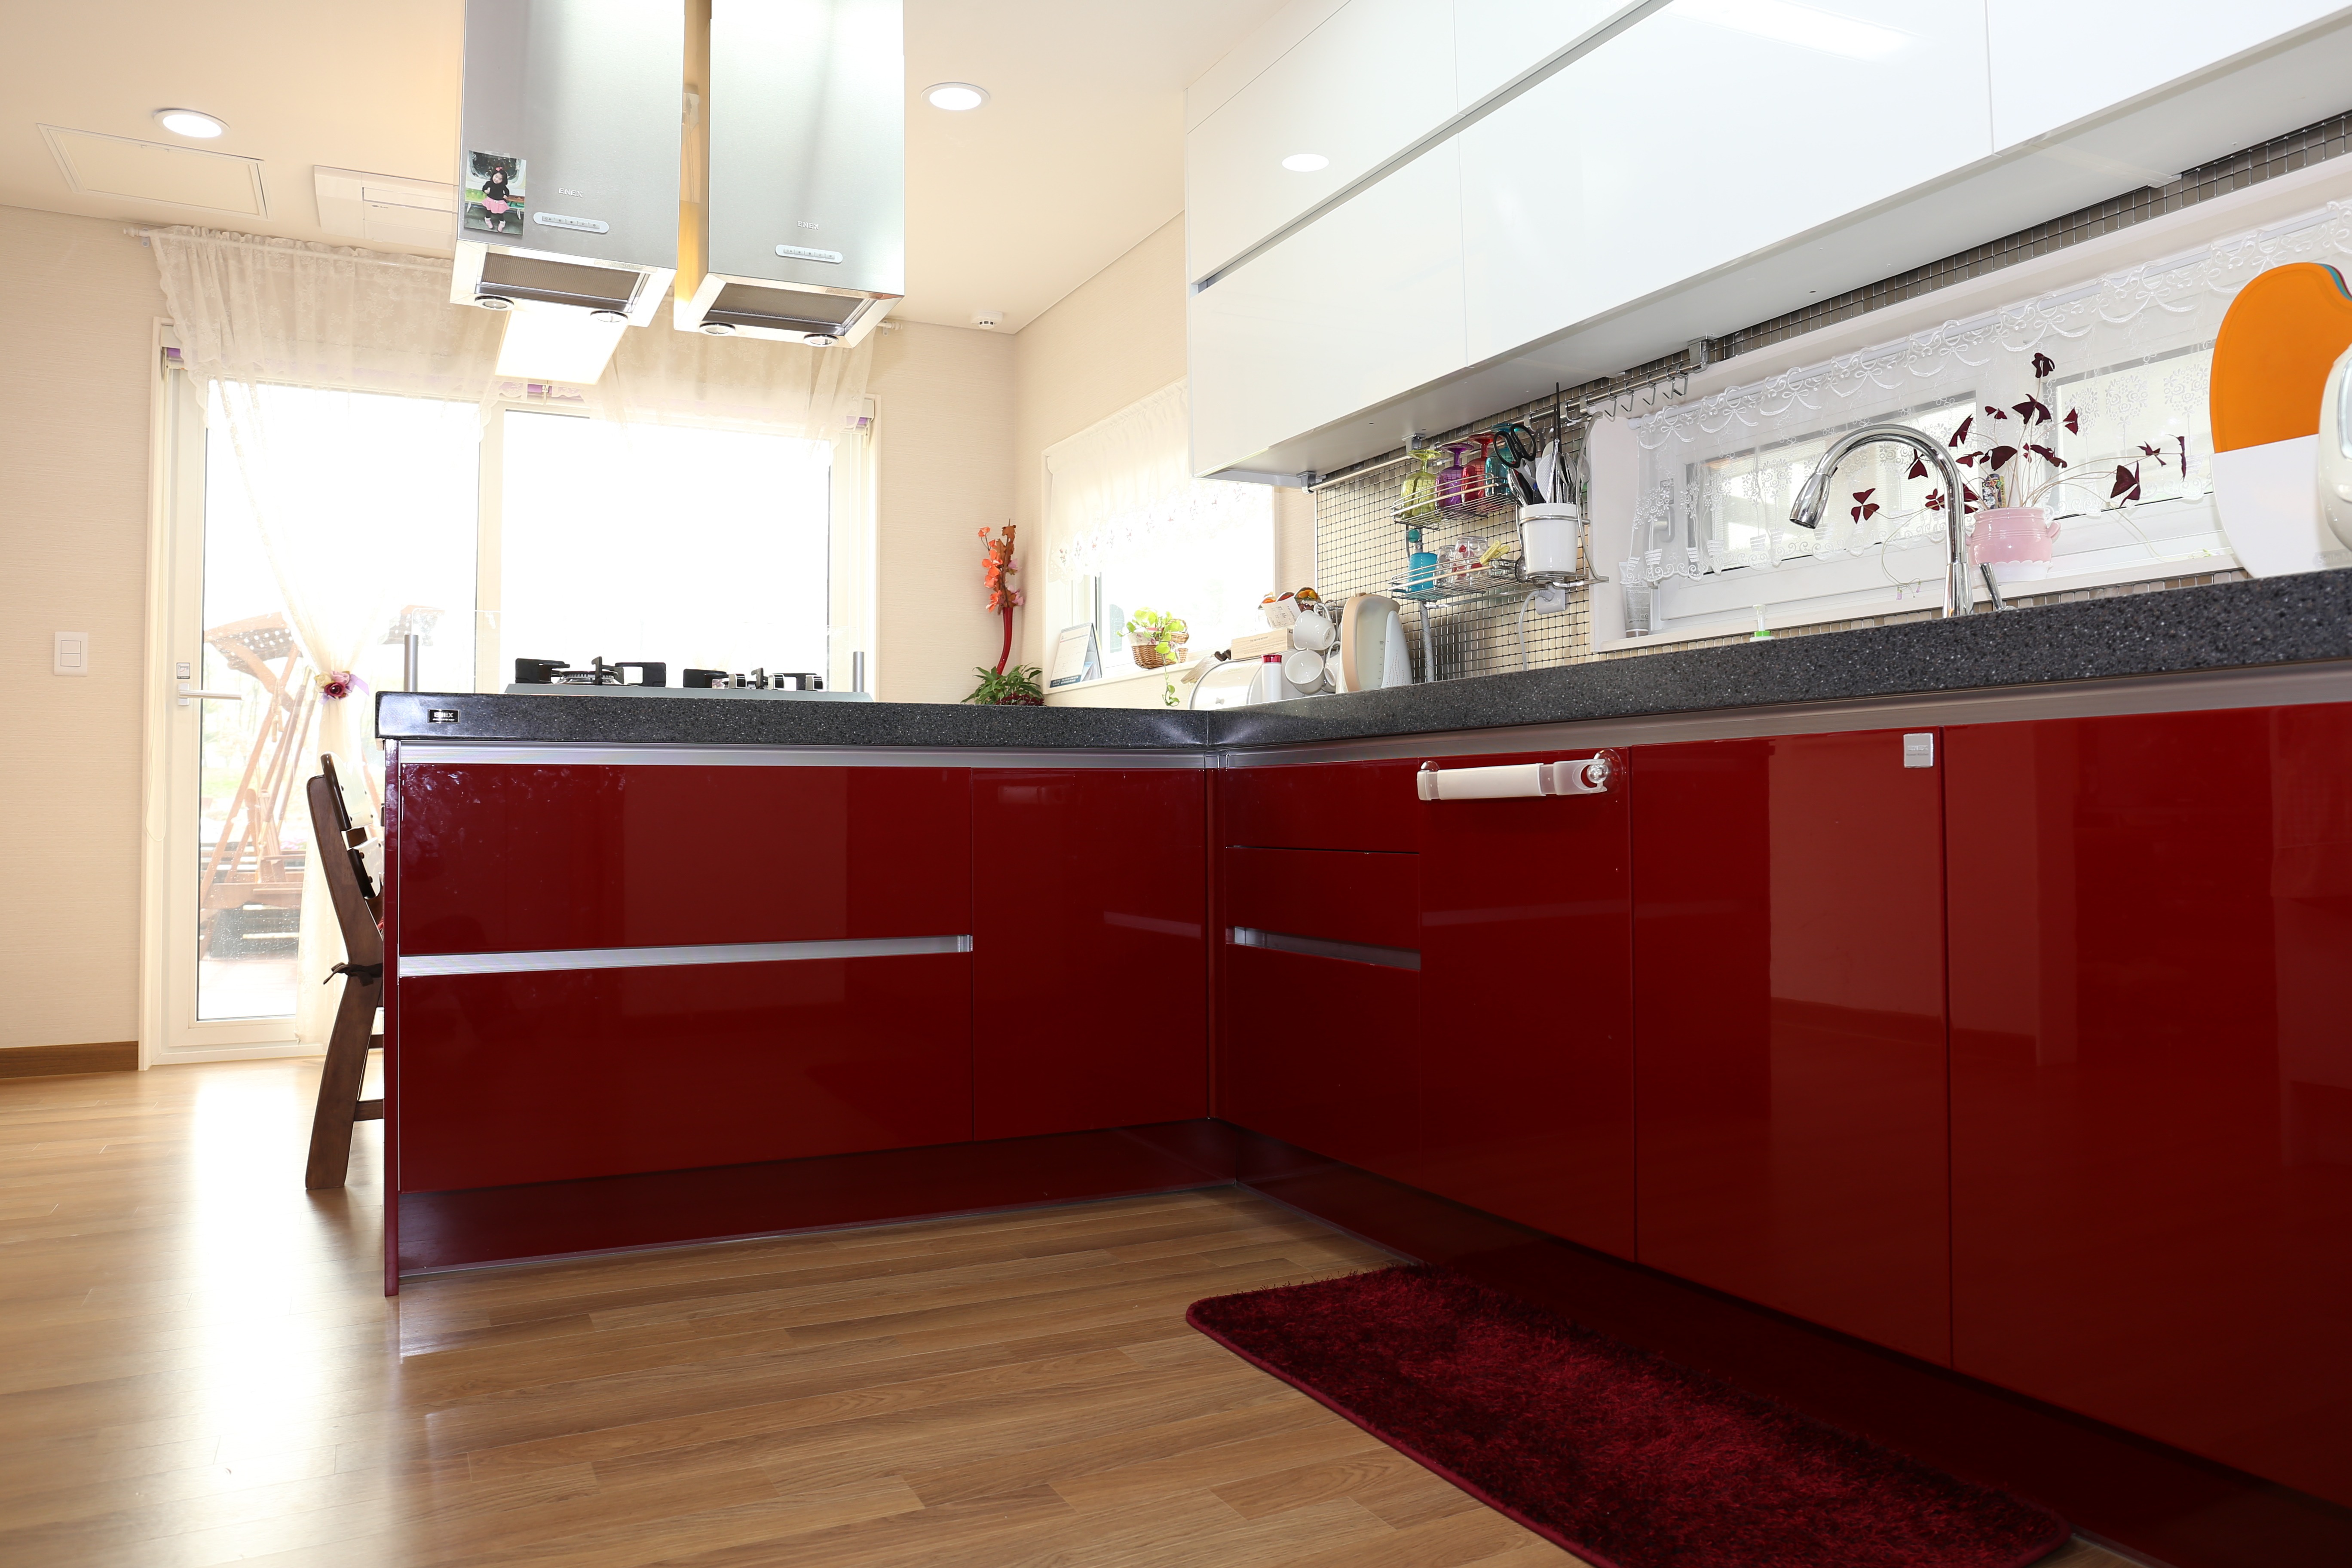
floor, interior, restaurant, red, kitchen, property, room, interior design, design, lobby, real estate, flooring, homes for sale, receptionist, window covering